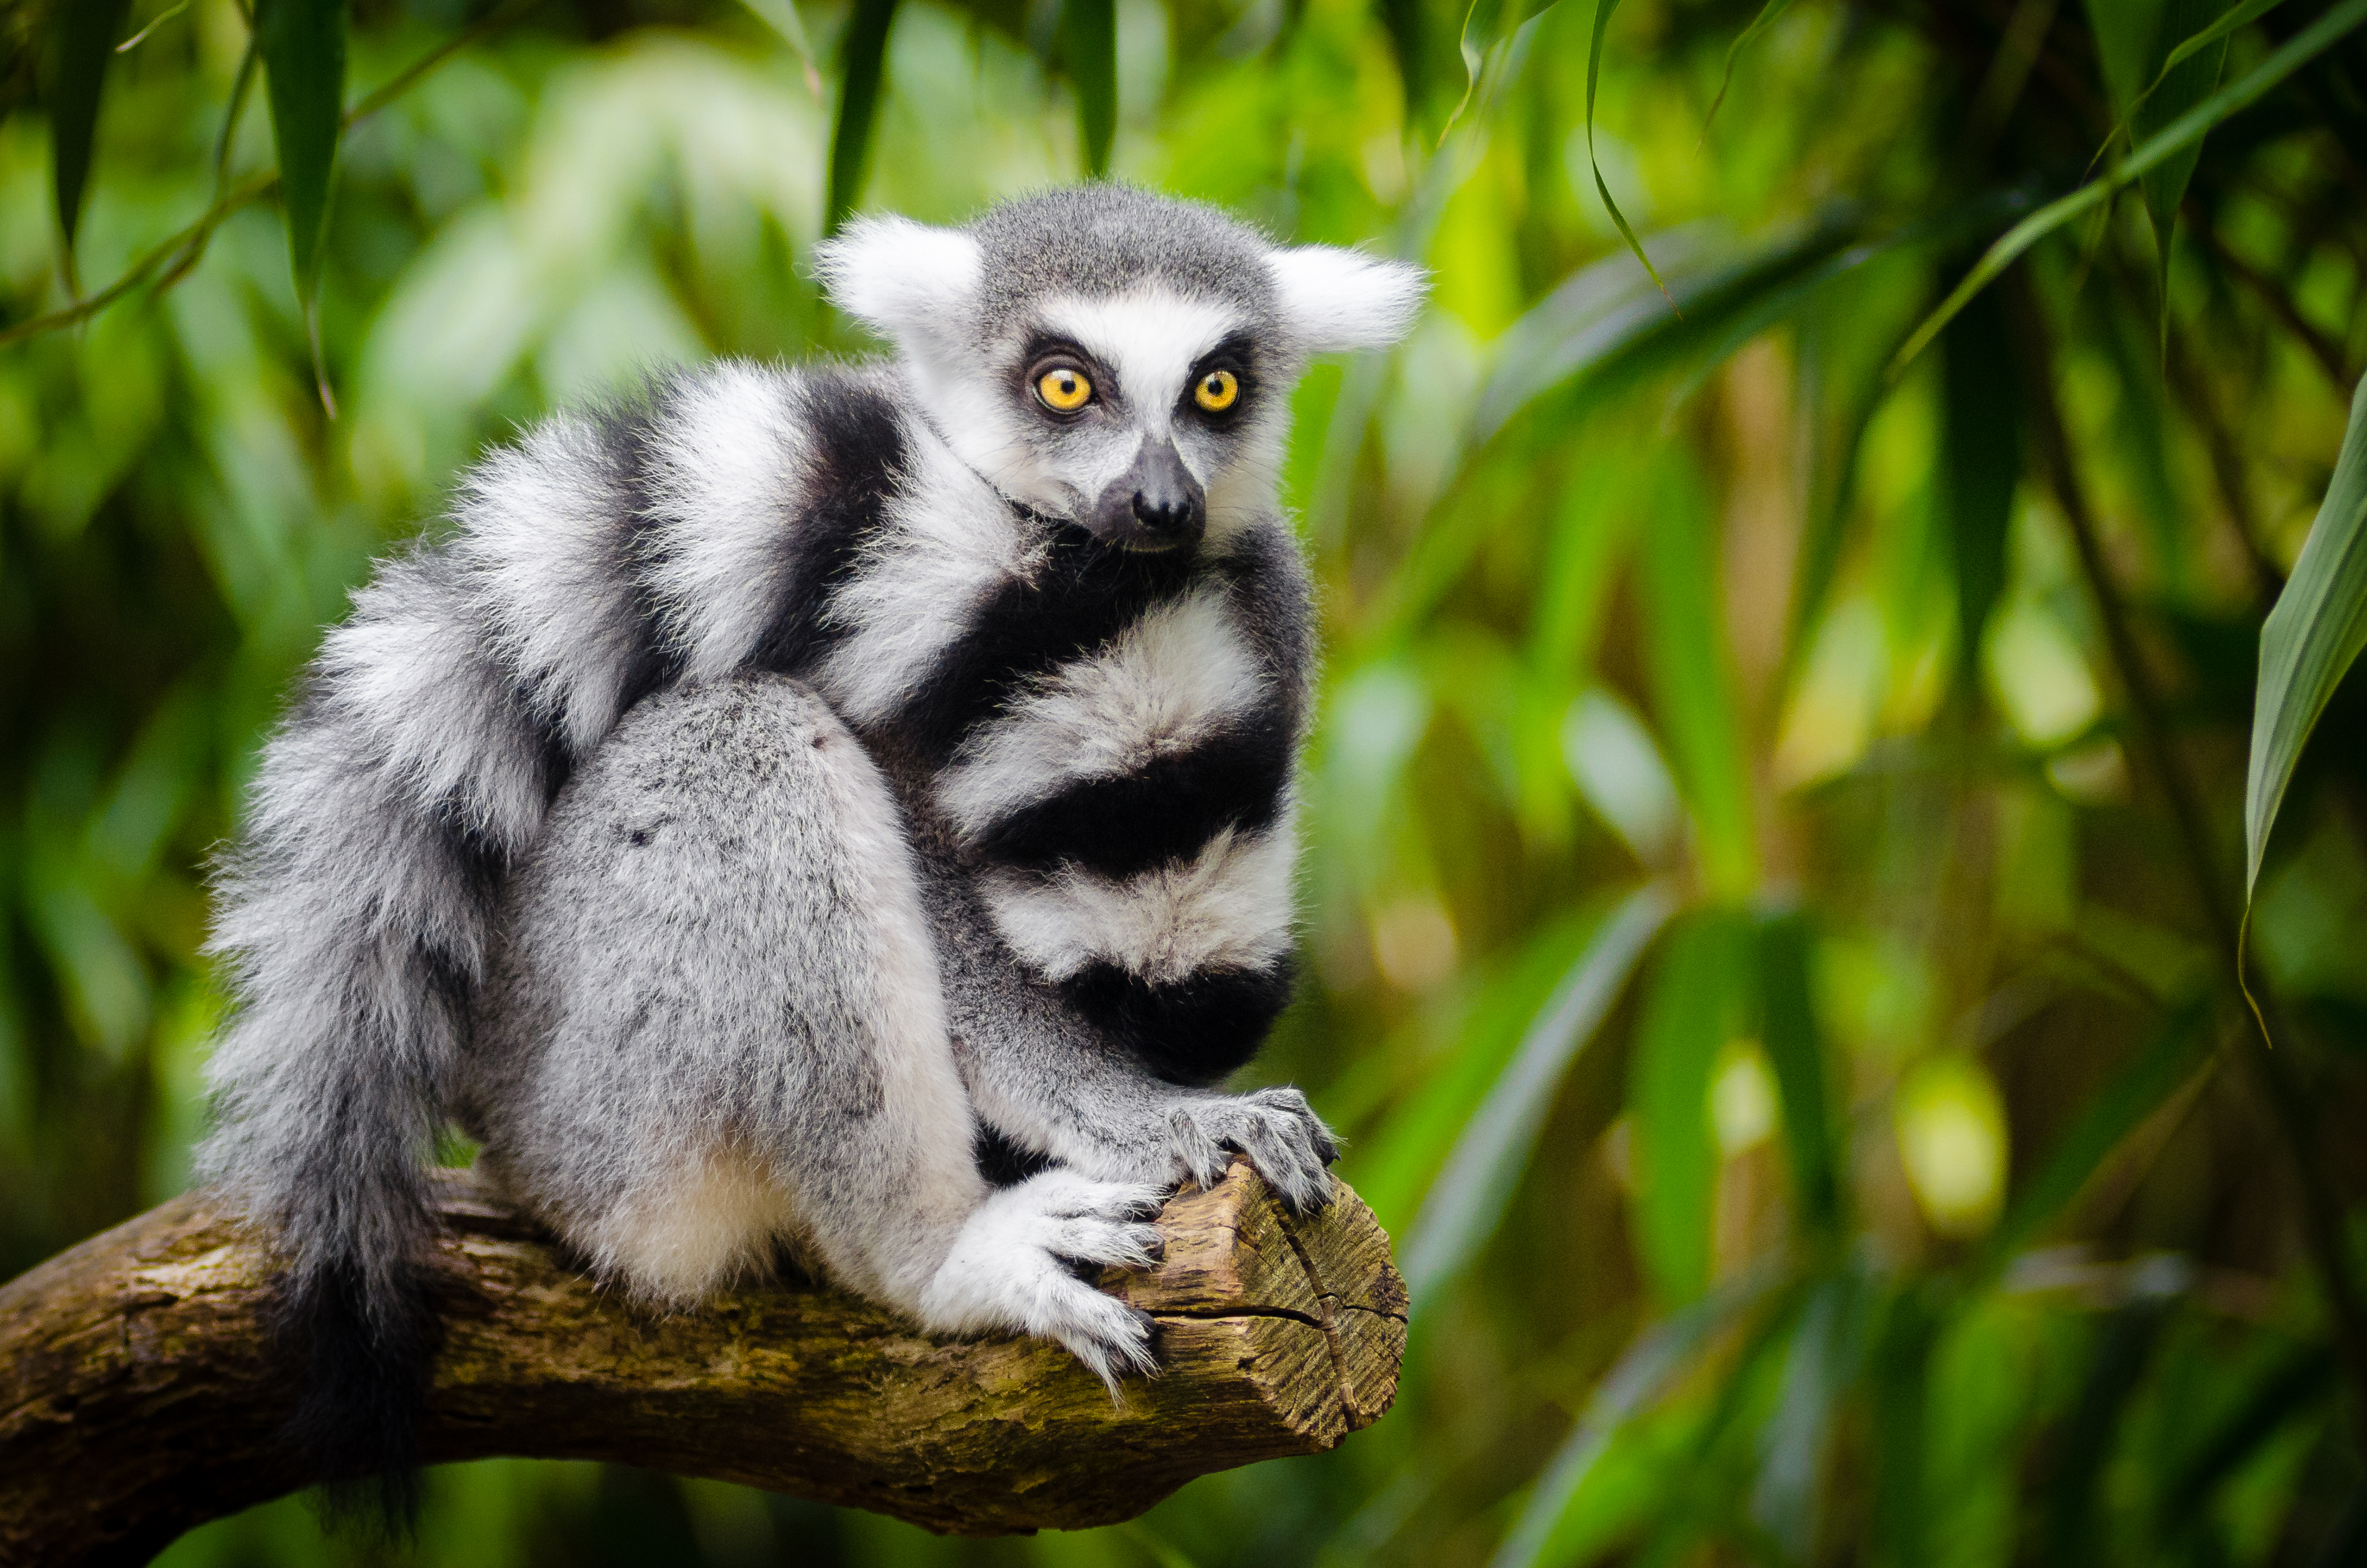
nature, wildlife, mammal, fauna, primate, vertebrate, lemur, new world monkey